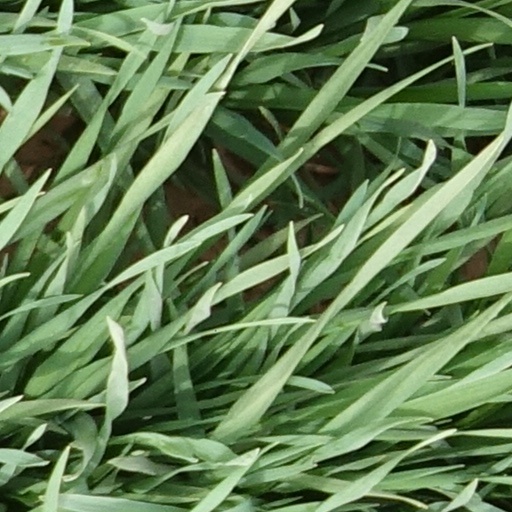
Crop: wheat